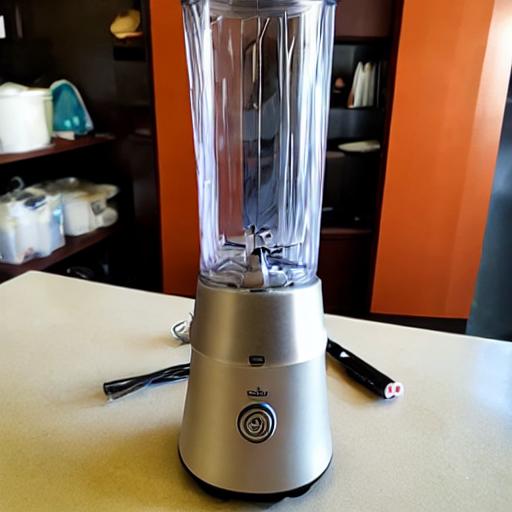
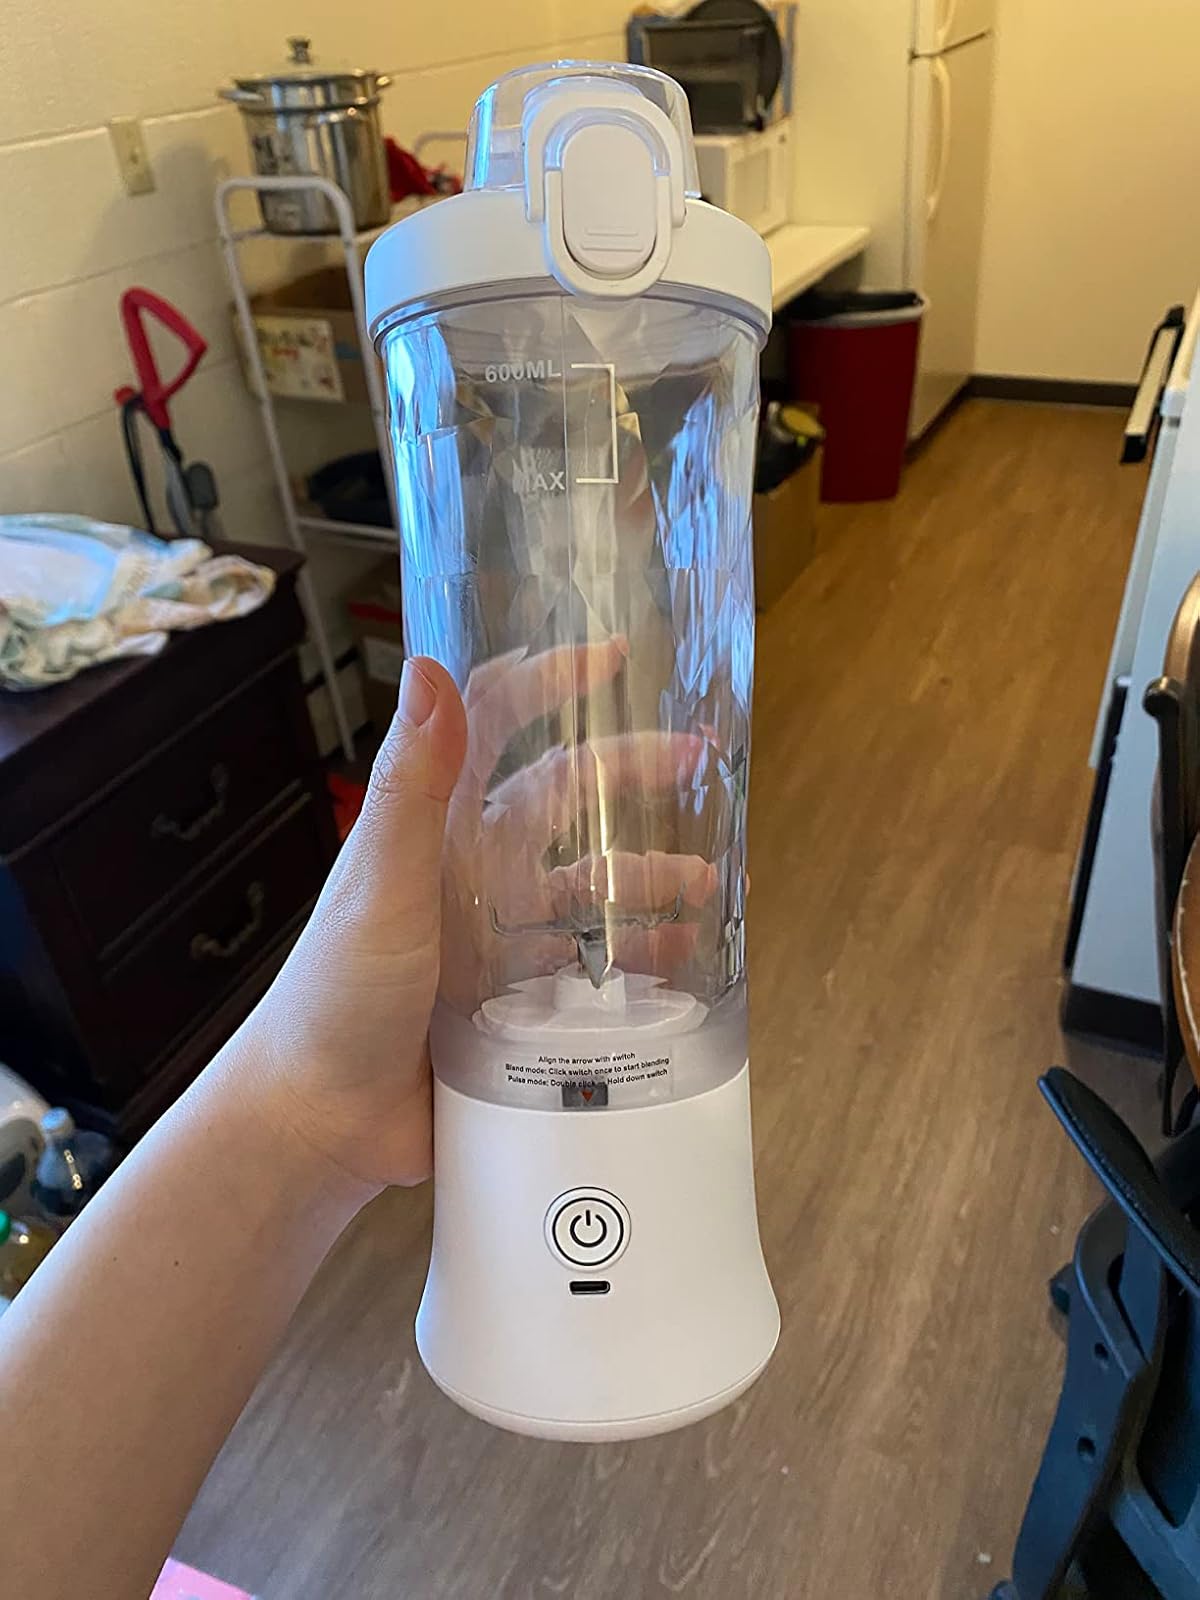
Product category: items_blender
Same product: no